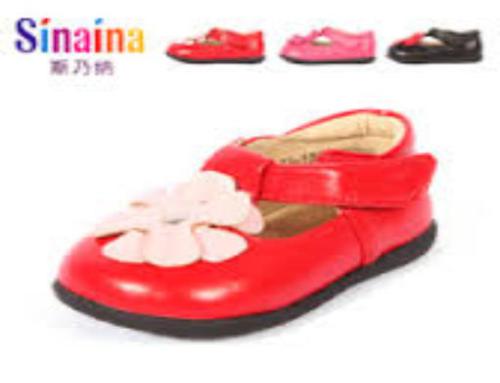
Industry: Clothes